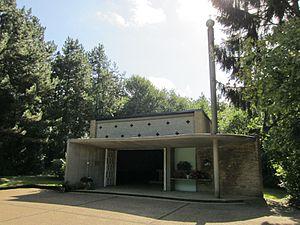
Lorry-lès-Metz est une commune française située dans le département de la Moselle, en région Grand Est.